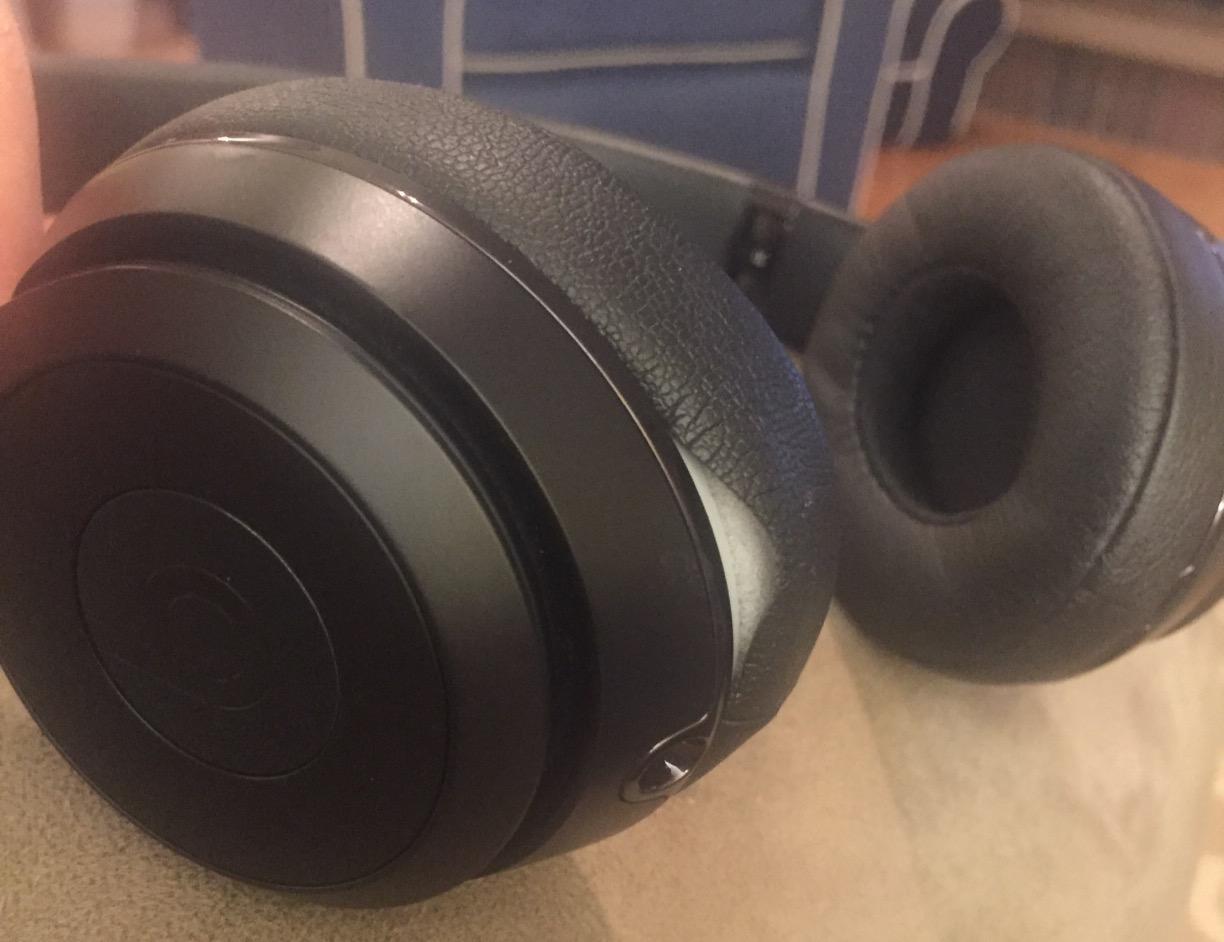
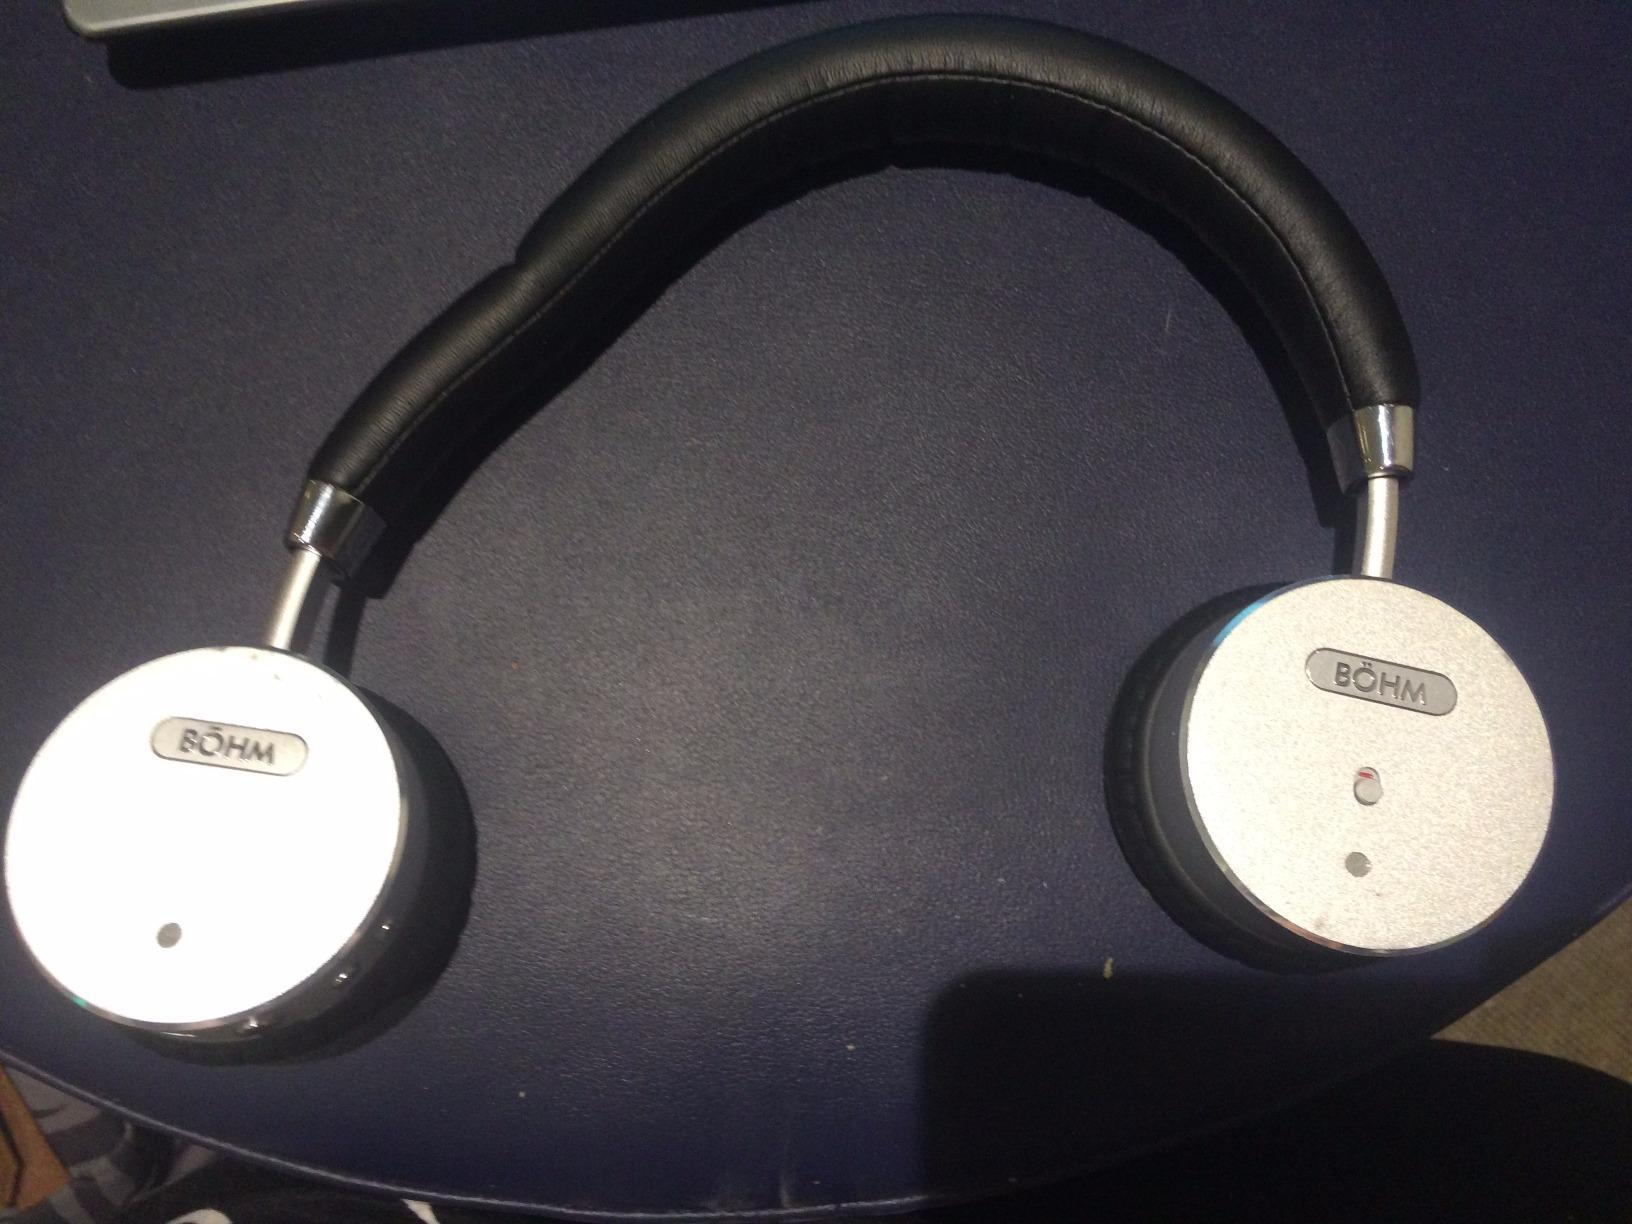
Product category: headphones
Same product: no